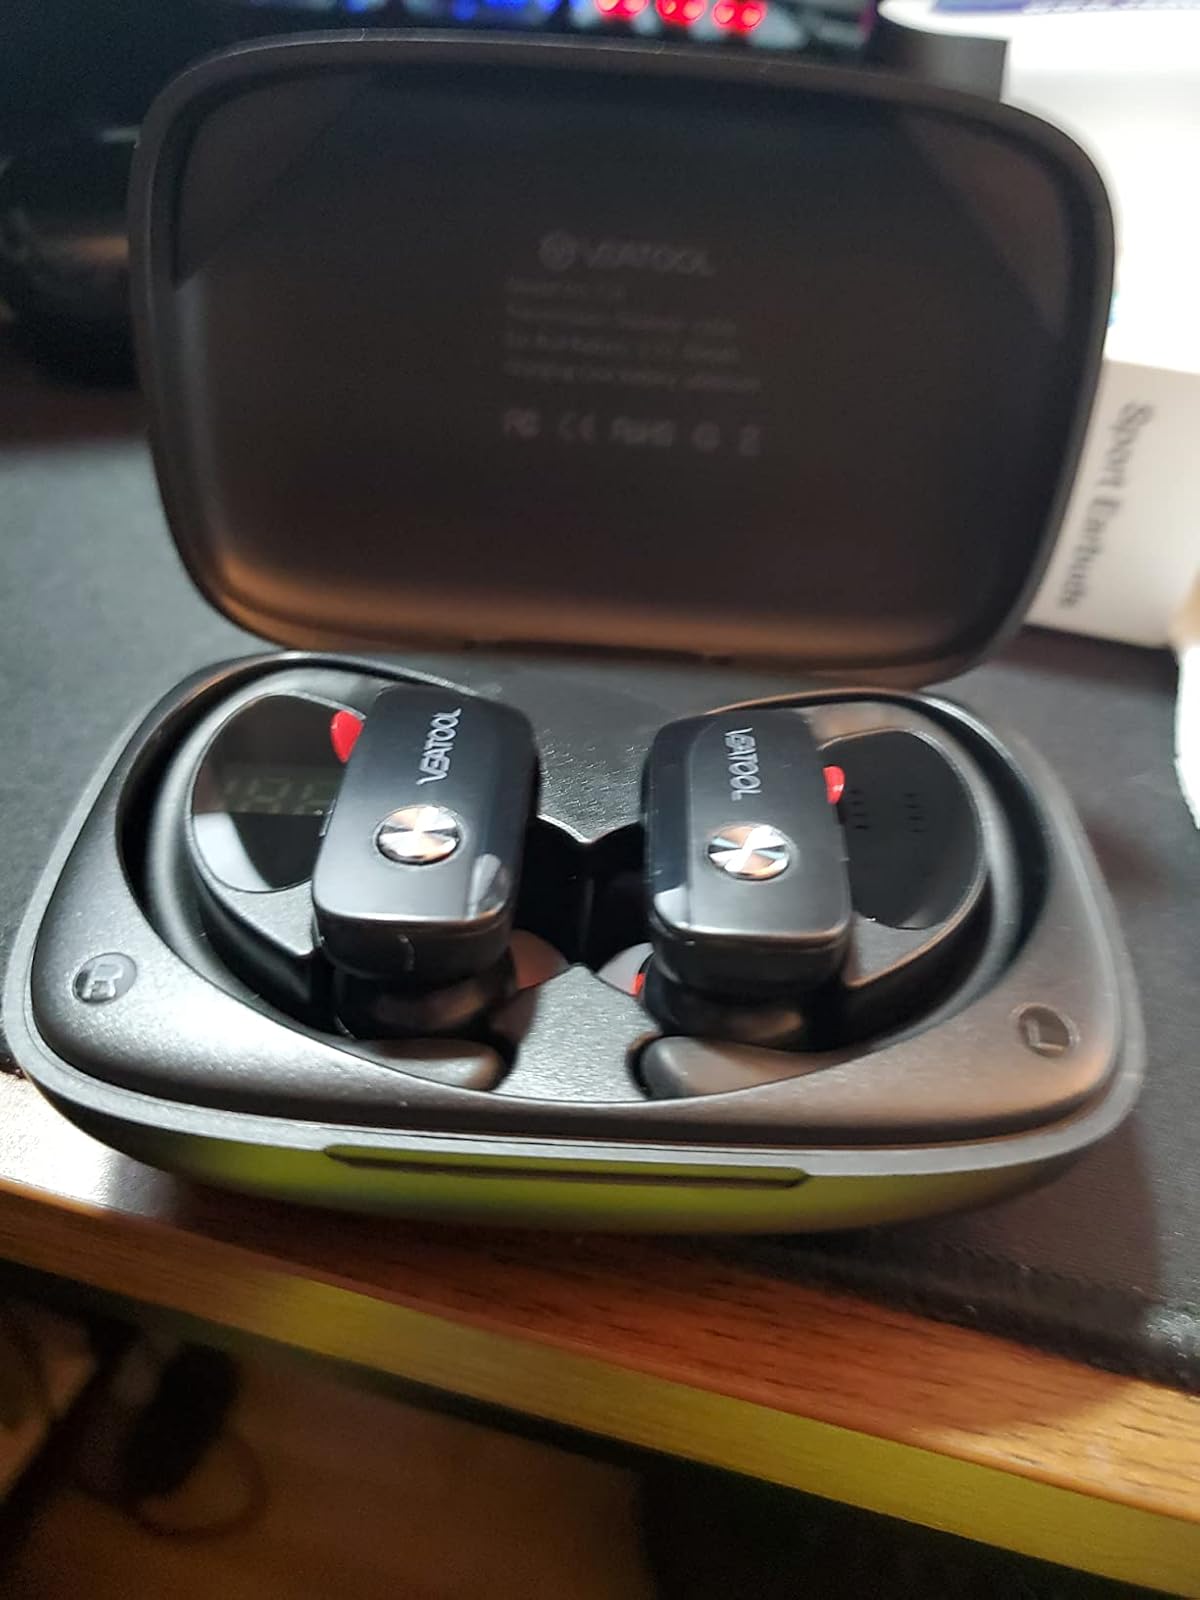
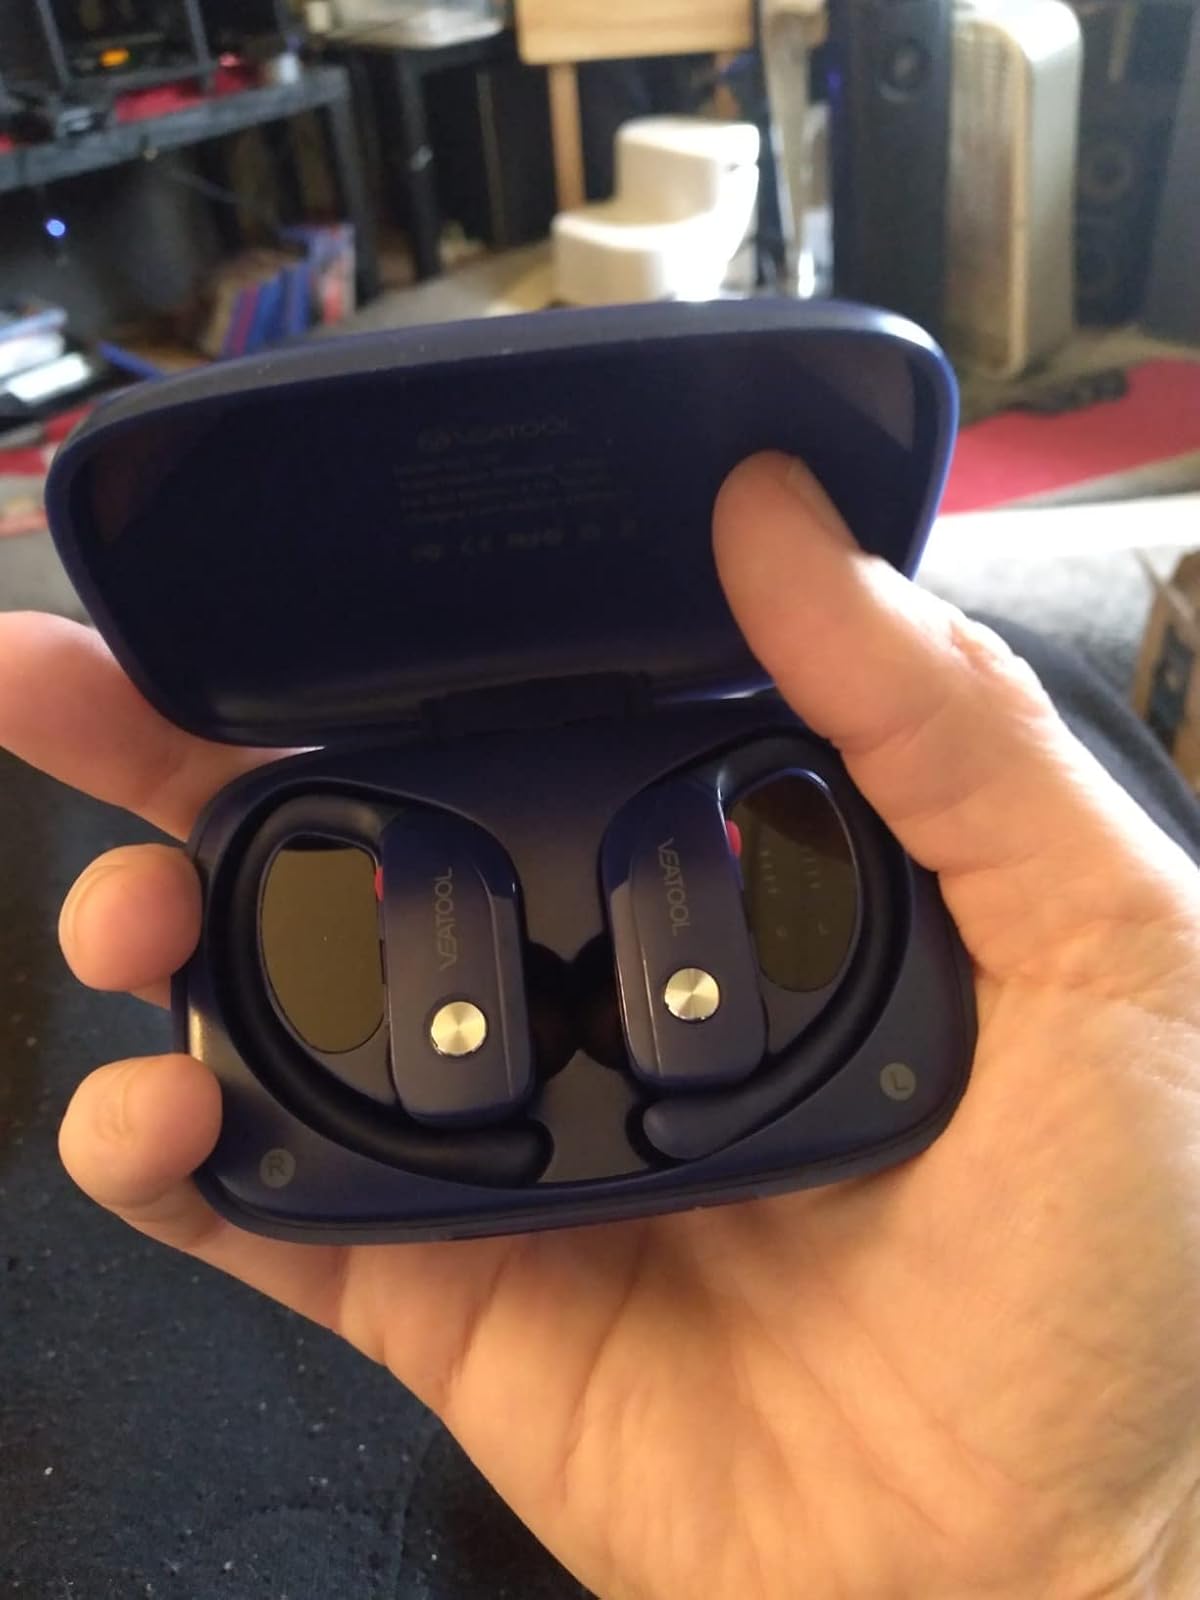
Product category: earbuds
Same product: no